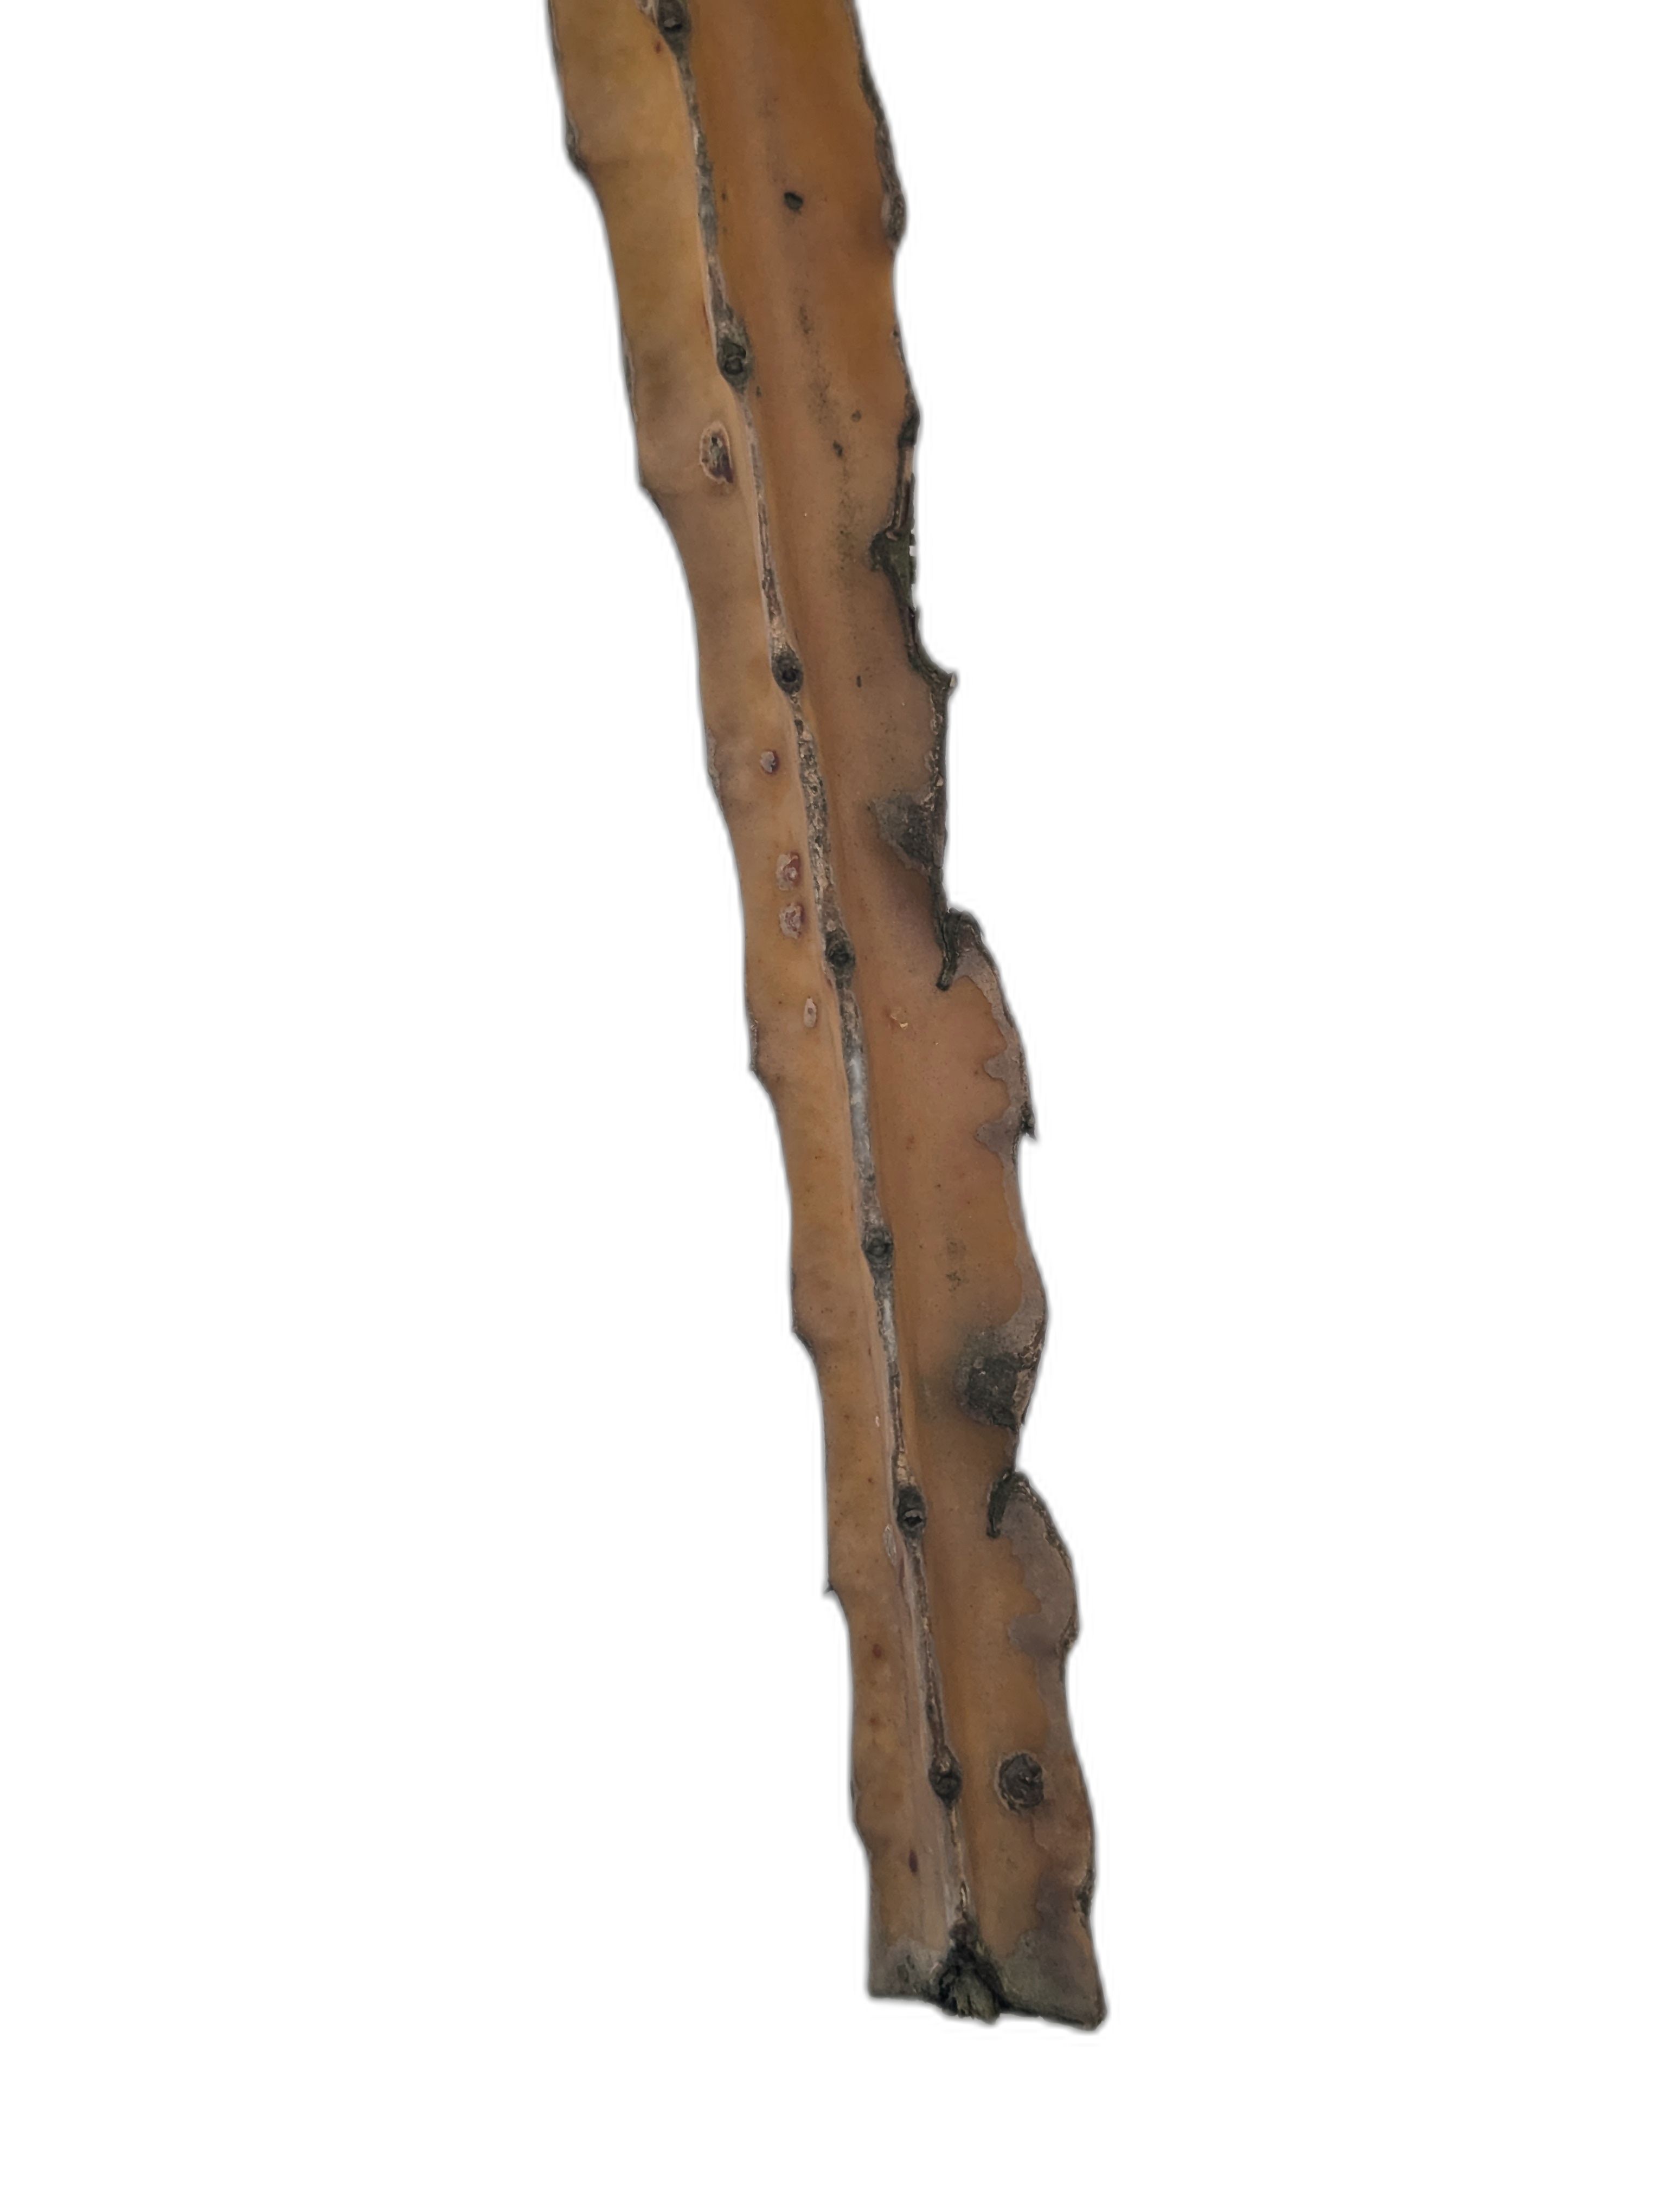
Label: Bad leaf